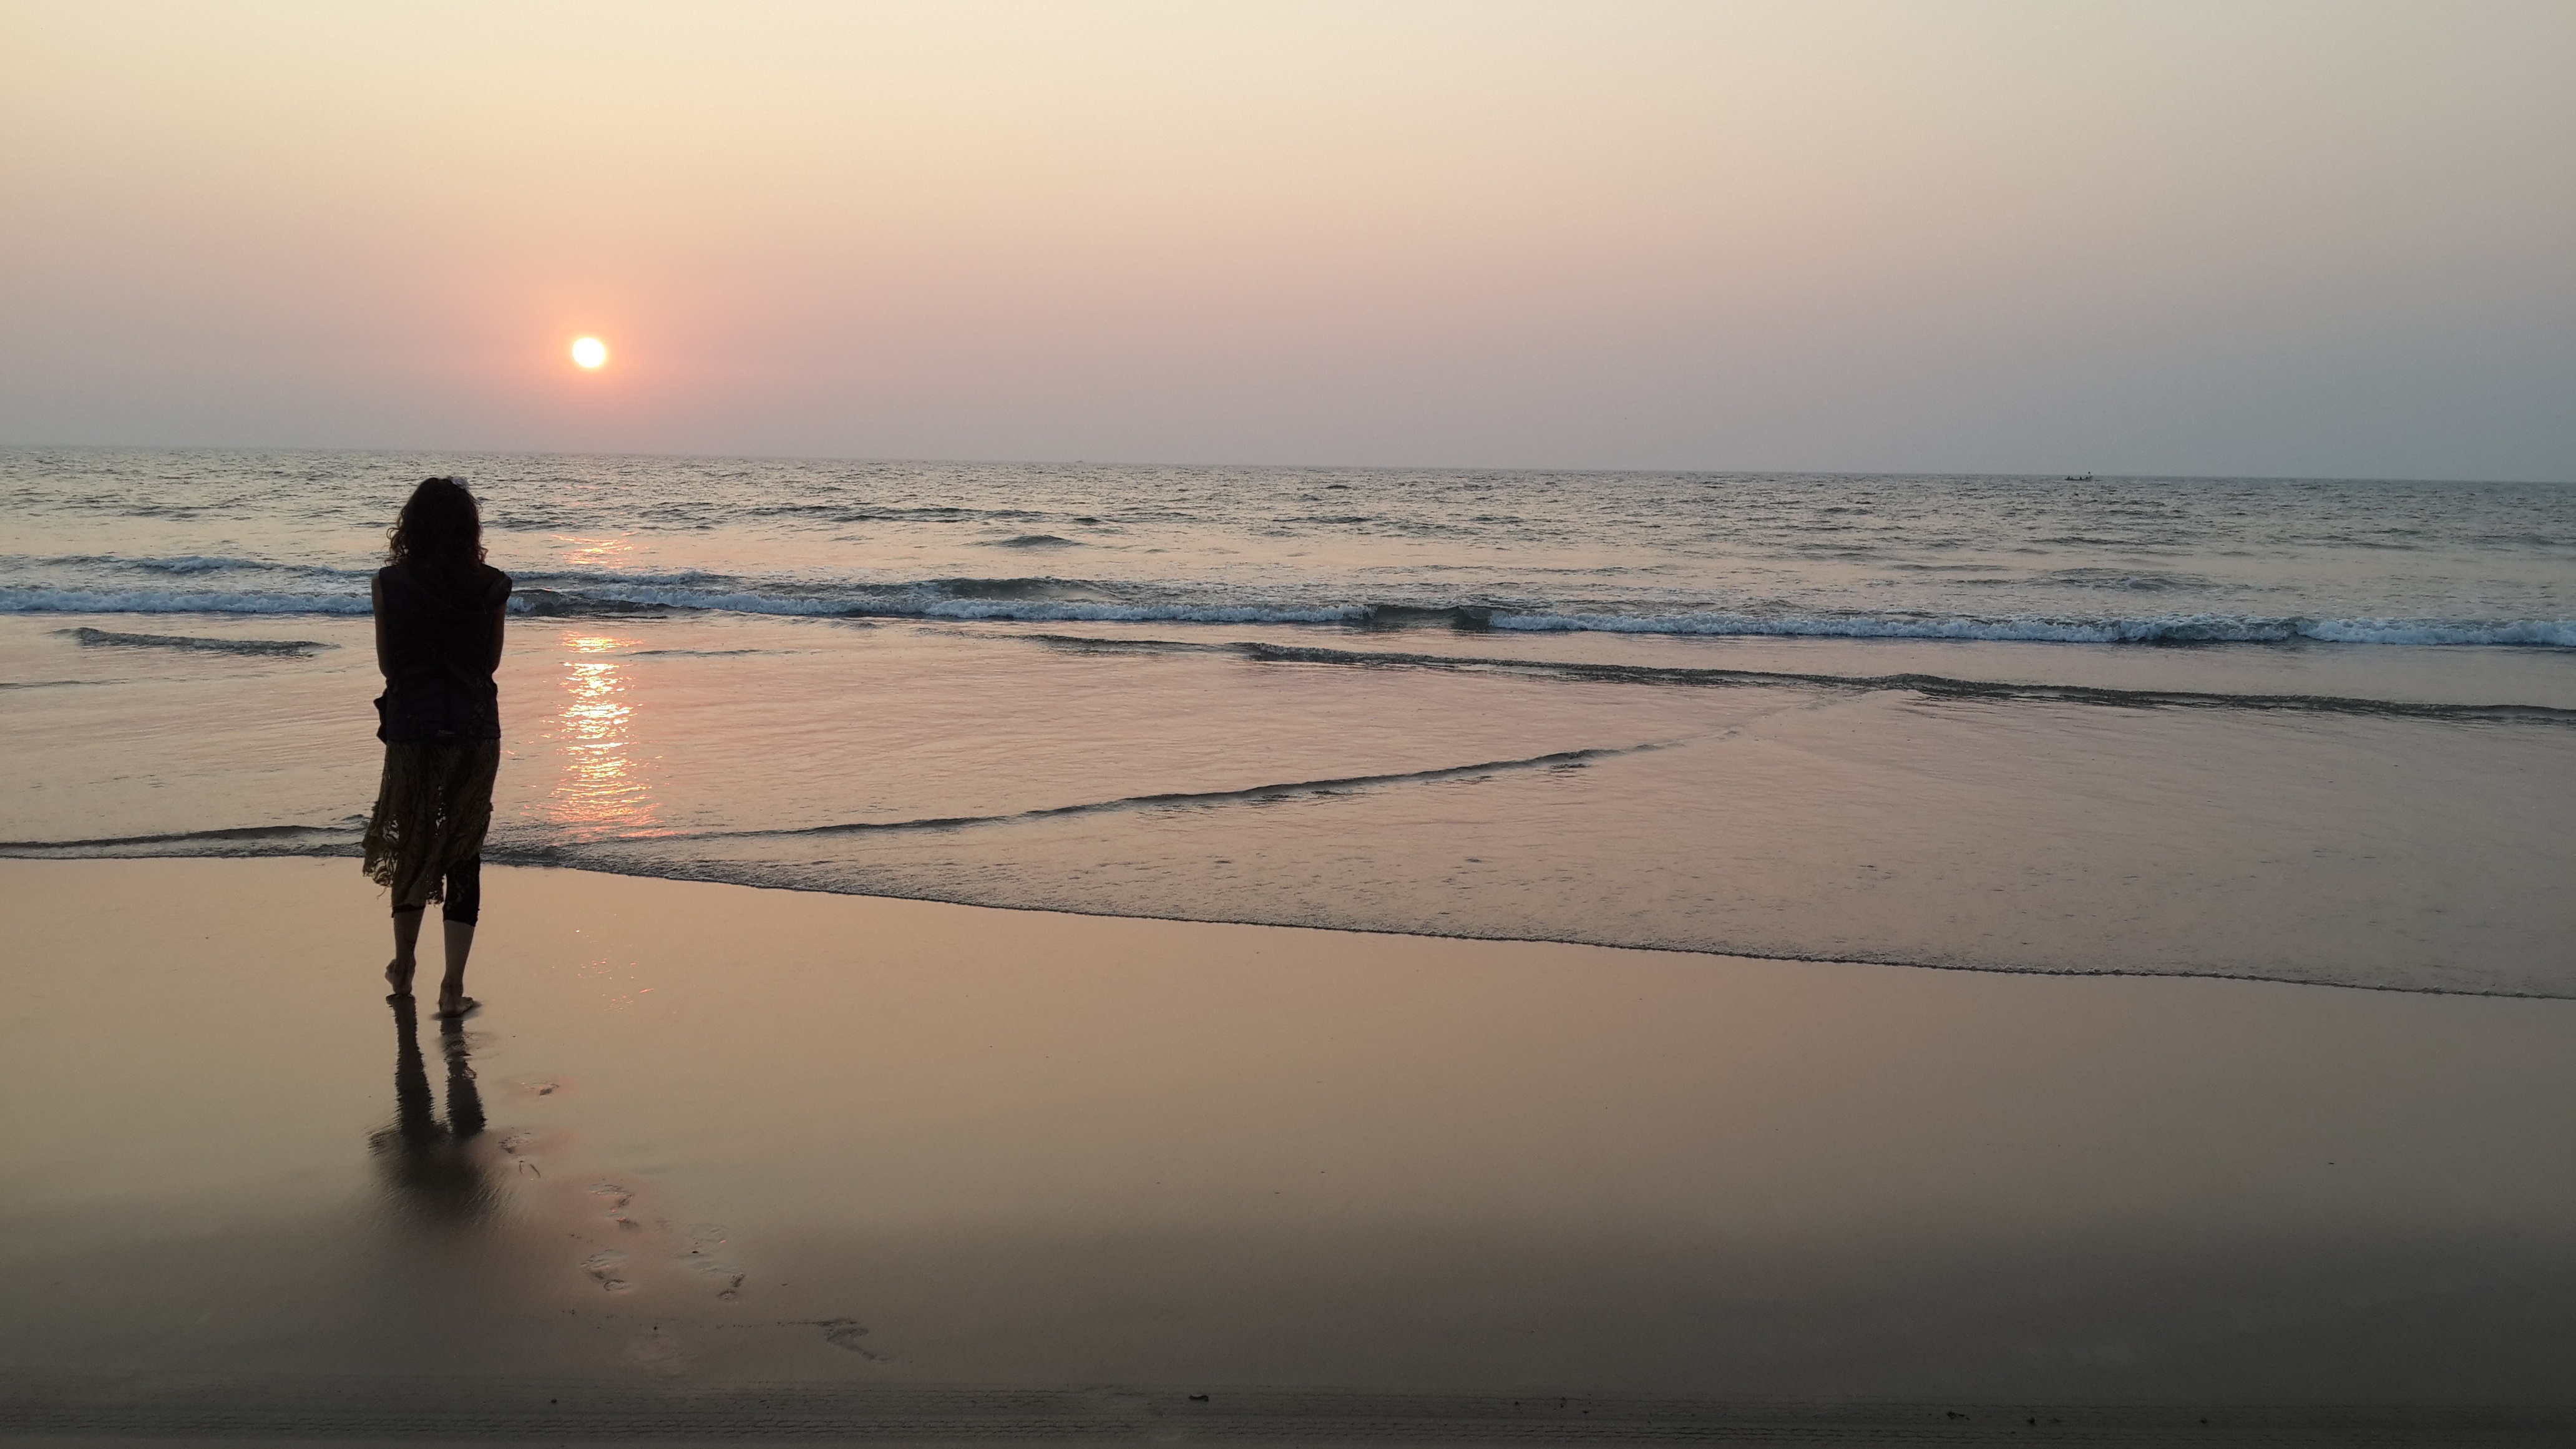
beach, sea, coast, water, sand, ocean, horizon, sun, sunrise, sunset, sunlight, morning, shore, wave, dawn, dusk, evening, reflection, bay, body of water, mudflat, atmospheric phenomenon, wind wave